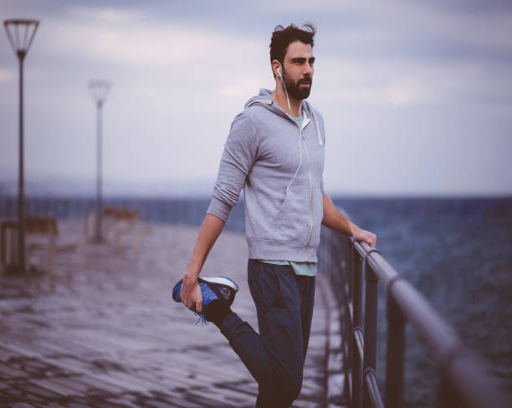
fit man stretching and listening to music by the sea